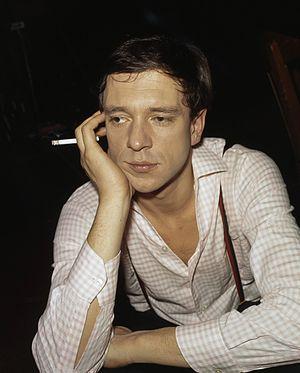
Ramses Shaffy, né le 29 août 1933 à Neuilly-sur-Seine et mort le 1ᵉʳ décembre 2009 à Amsterdam, est un chanteur et acteur néerlandais.